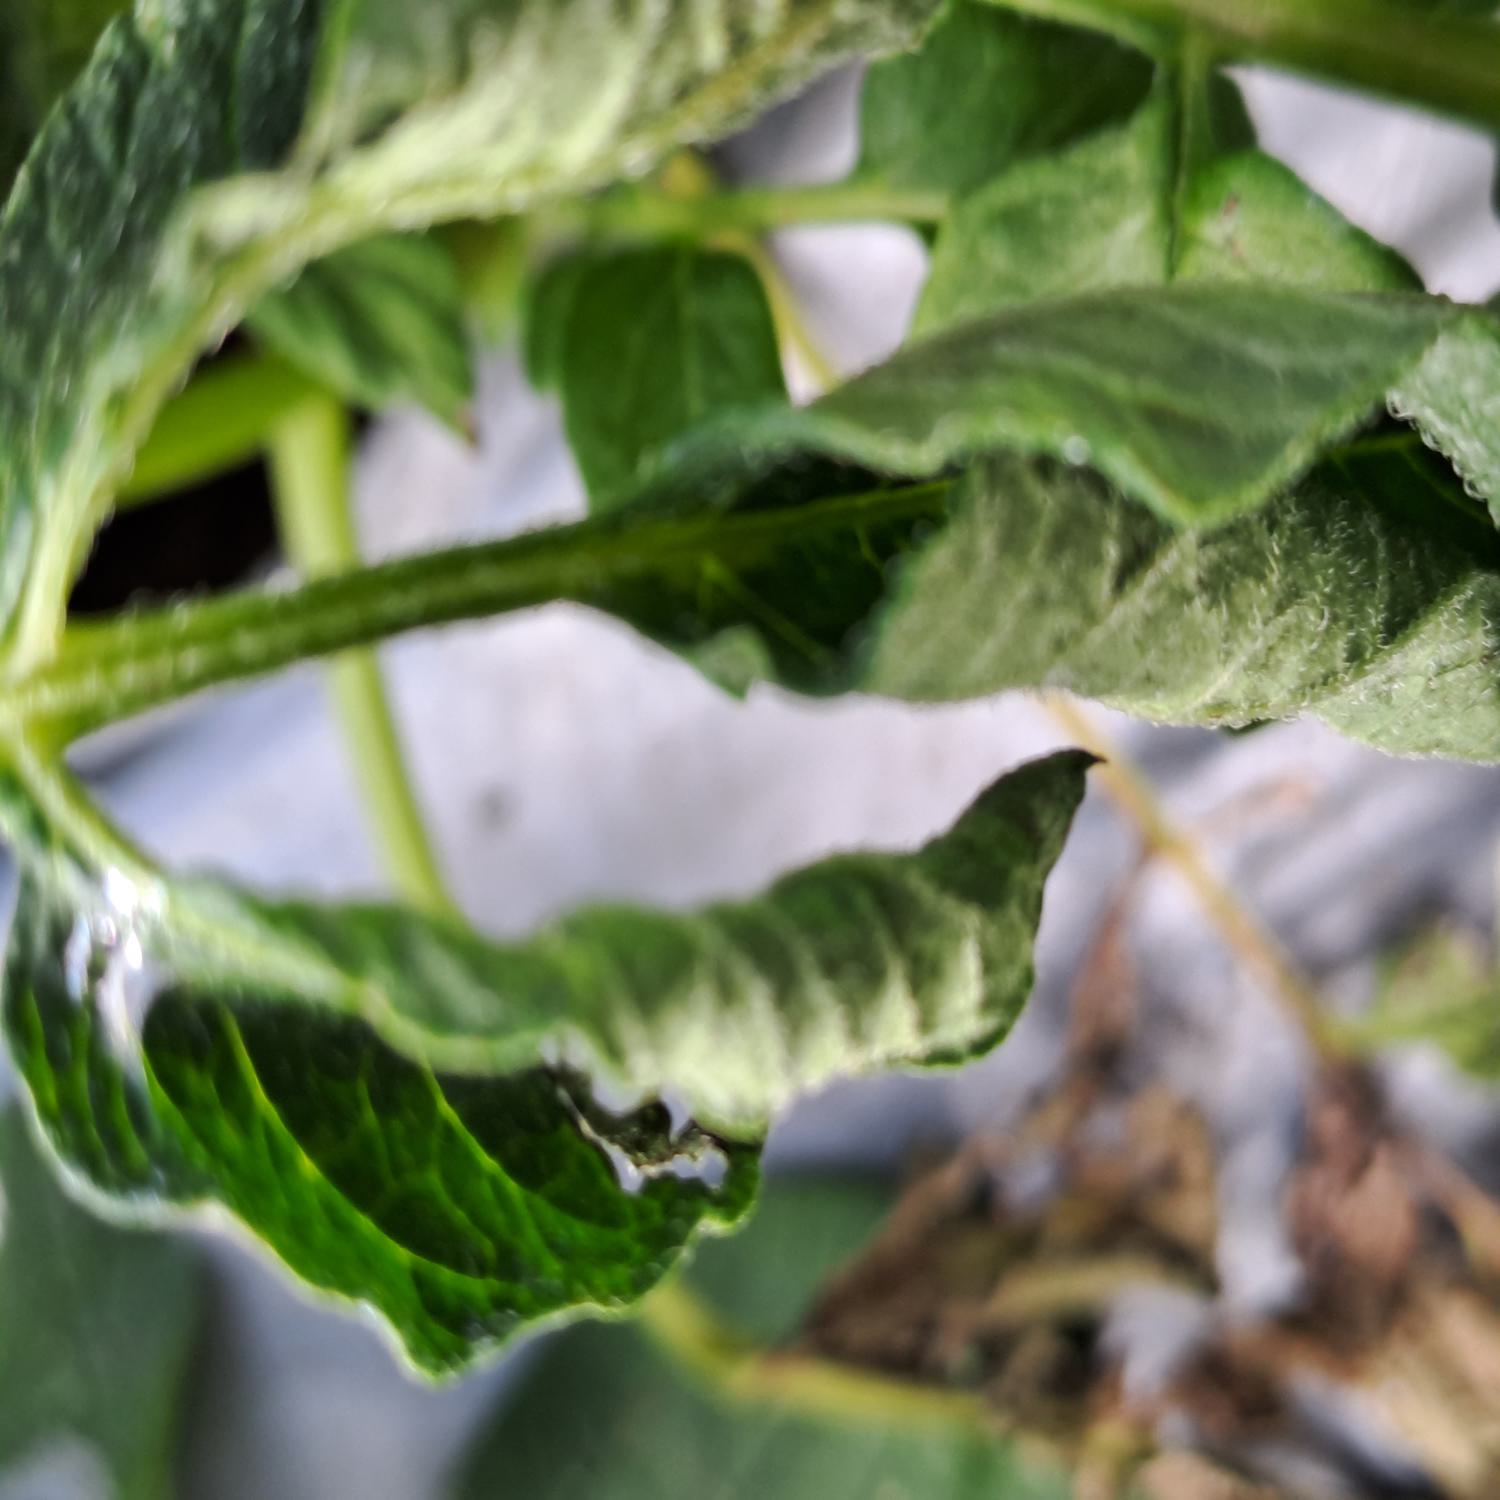
Etiqueta: Pudricion_Parda